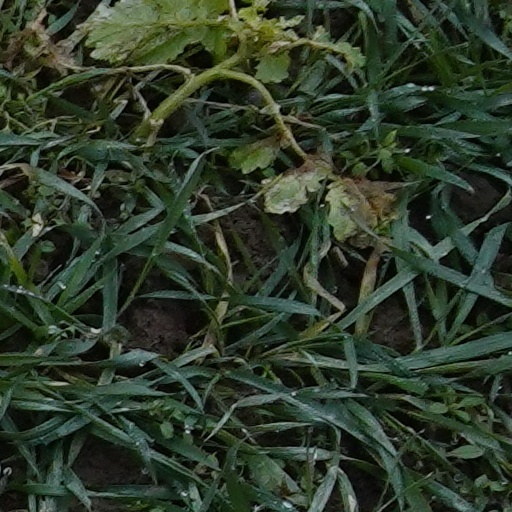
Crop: wheat